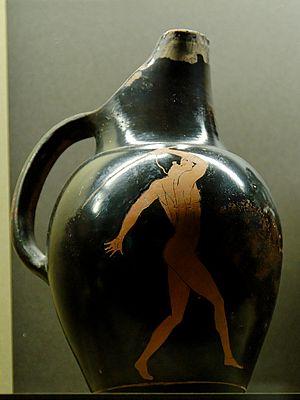
Lanceur de javelot. Œnochoé attique à figures rouges, vers 450 av. J.-C.
Dans la Grèce antique, une œnochoé est un pichet à vin qui sert à puiser le vin dans le cratère — où il a été coupé à l'eau — avant de le servir.
Le lancer du javelot est une discipline athlétique consistant à lancer un engin appelé javelot fait en métal, en fibre de verre ou en fibre de carbone. Cette épreuve n'est pas toujours présente aux meetings d'athlétisme notamment en raison des règles de sécurité.